Dobri Dobrev

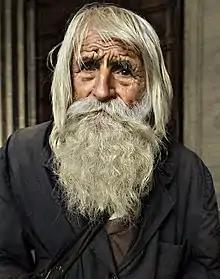
Dobri Dobrev in 2006

Dobri Dimitrov Dobrev (20 July 1914 – 13 February 2018), better known as Grandpa Dobri, Elder Dobri or The Saint of Bailovo, was a Bulgarian ascetic who walked over each day to sit or stand in front of the Cathedral of Alexander Nevsky in Sofia to collect money for charitable causes. Dobrev donated all the money he collected to charities, orphanages, churches, and monasteries. He turned 100 in July 2014. In Bulgarian, his name translates as "good" or "kind".